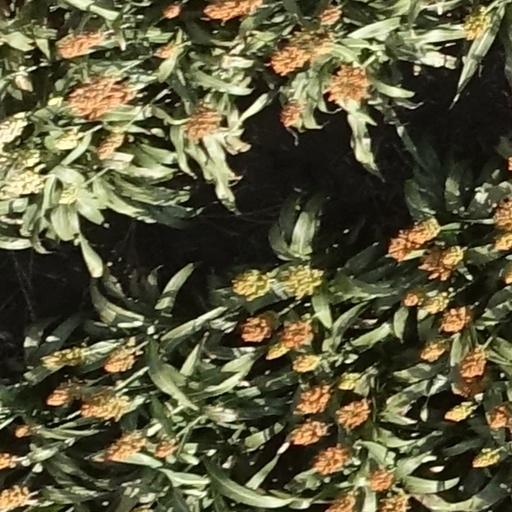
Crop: sorghum